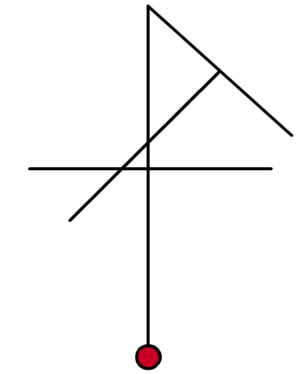
Un kata en karaté est – comme les kata dans d'autres arts martiaux japonais – un enchaînement de techniques codifié qui simule un combat stylisé contre des adversaires imaginaires.